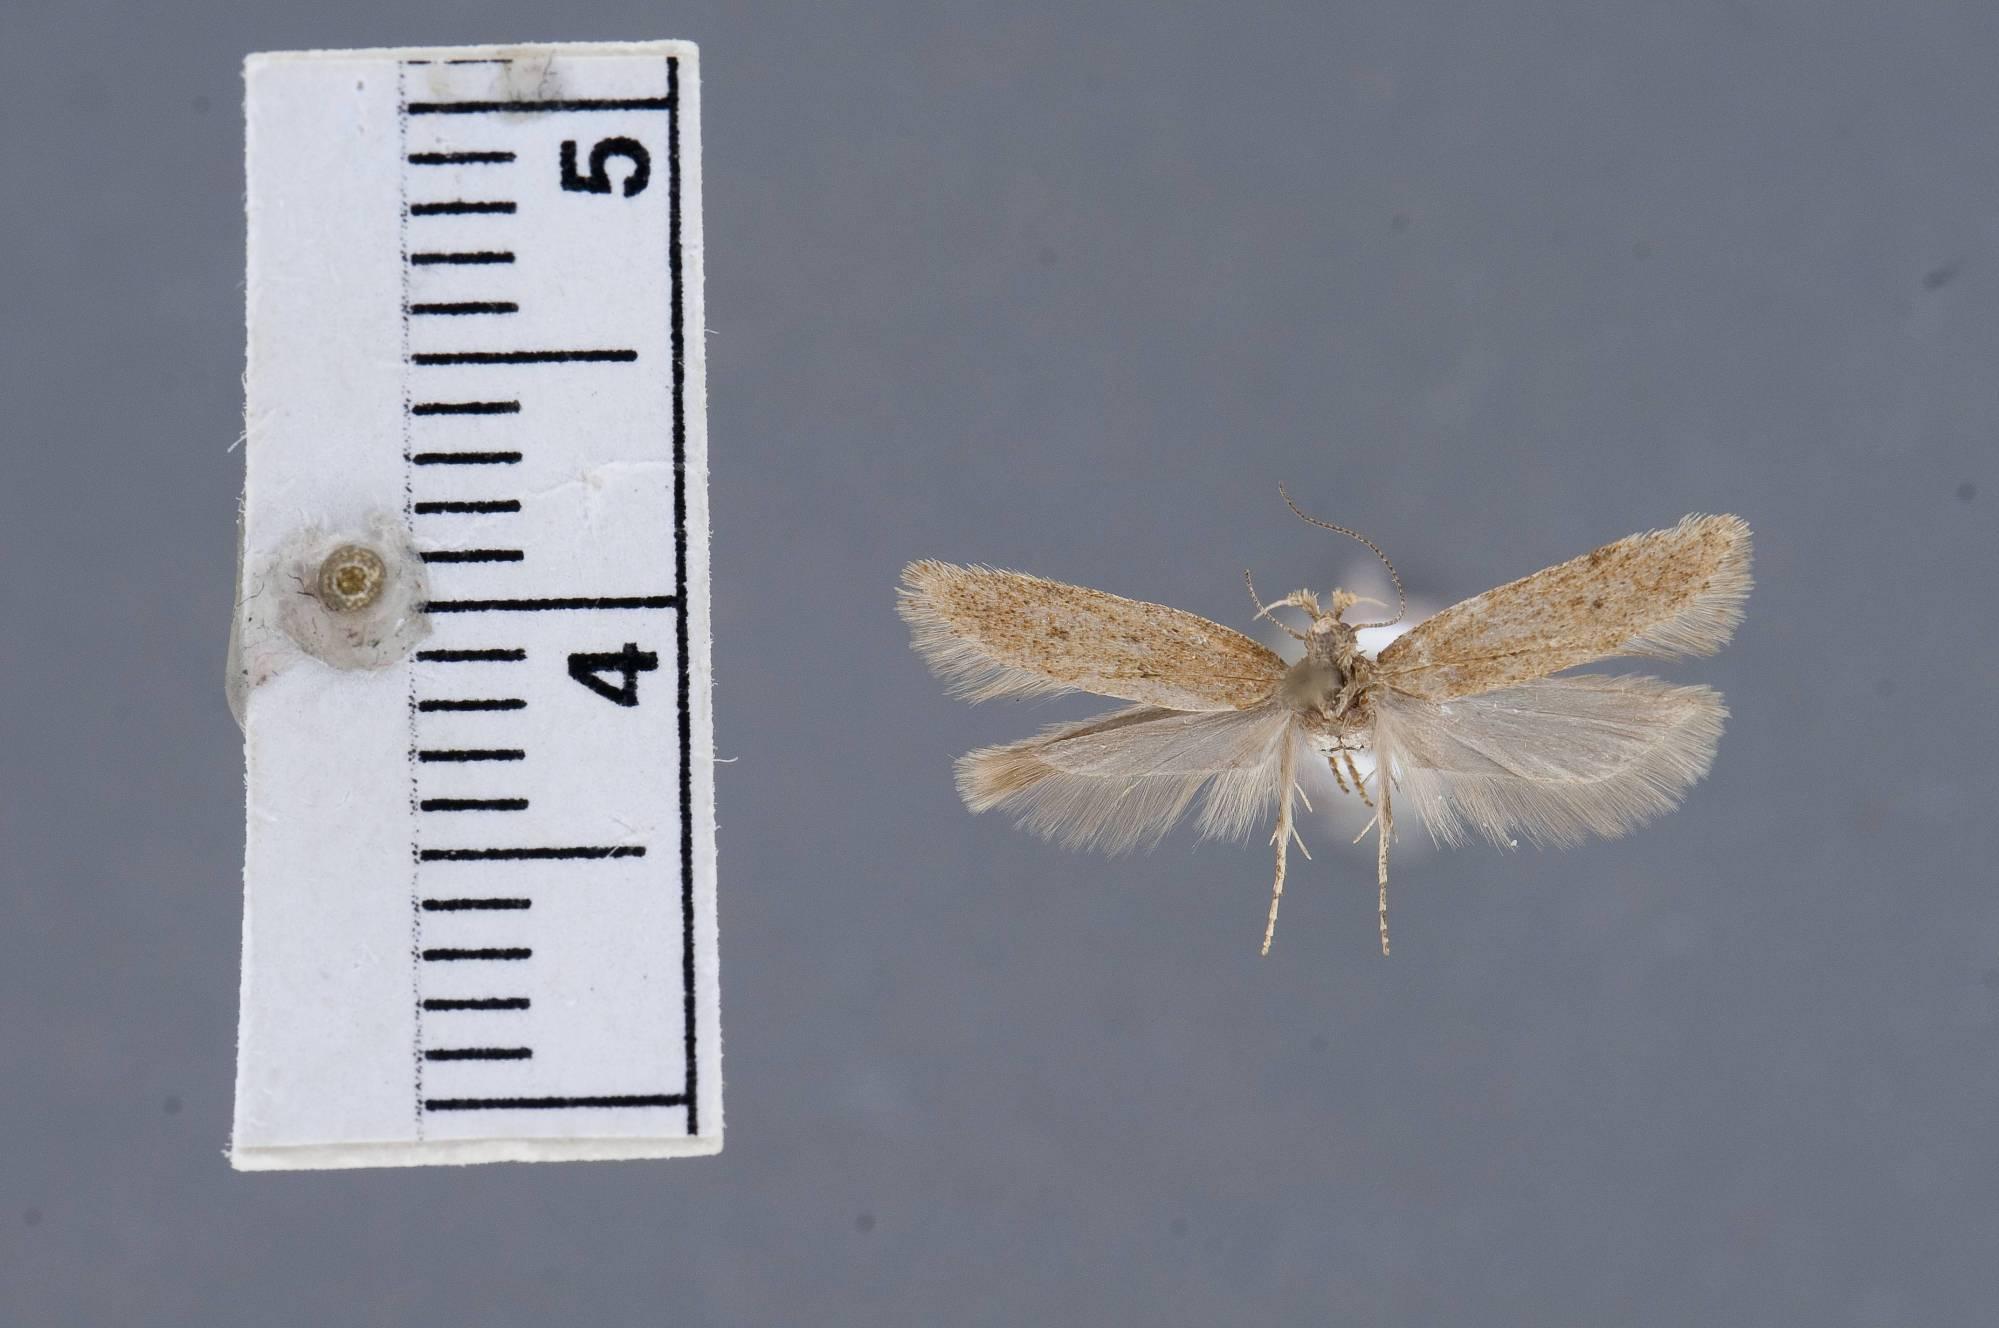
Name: Chionodes gratus
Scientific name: Chionodes gratus Hodges, 1999
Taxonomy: Animalia, Arthropoda, Insecta, Lepidoptera, Glossata, Gelechiidae, Gelechiinae
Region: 1981
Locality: Crazy Mountains, Half Moon Park, Big Timber Canyon, Sweet Grass, Montana, United States
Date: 26 Jun 1966